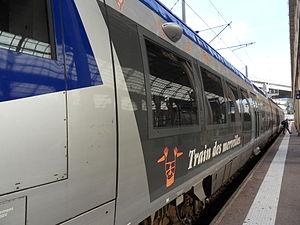
Gare de Nice Le train des merveilles prêt au départ vers Tende
La ligne de Coni à Vintimille est une ligne ferroviaire franco-italienne qui relie les deux villes italiennes Coni et Vintimille, en passant sous le col de Tende. Elle a la particularité d'avoir la section comprise entre les gares de Piène et Viévola en territoire français alors que les sections de lignes situées de part et d'autre sont en territoire italien.
La ligne de Nice à Breil-sur-Roya est une ligne de chemin de fer française longue d'environ 44 km et non électrifiée, située dans le département des Alpes-Maritimes. Elle est à voie unique et à écartement standard. À son terminus, en gare de Breil-sur-Roya, elle se joint à la ligne de Coni à Vintimille. Cette dernière ligne met en relation ferroviaire les villes italiennes de Turin, la province de Coni à la Riviera italienne en débouchant à Vintimille.